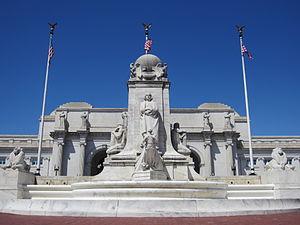
La ville de Washington compte de nombreuses sculptures en plein air. La Smithsonian Institution en compte près de 900 dans son inventaire. En plus des plus célèbres monuments et mémoriaux de la capitale, de nombreuses personnalités reconnues comme des héros nationaux ont été honorées, à titre posthume, une statue les représentant dans un parc ou une place publique. Certains de ces personnages de l'histoire américaine sont représentés plusieurs fois dans la capitale. Abraham Lincoln, par exemple, est représenté par au moins trois sculptures, dont celles au Lincoln Memorial, au Lincoln Park, et à l'ancienne Cour supérieure du district de Columbia. Plusieurs personnalités internationales, telles Mohandas Karamchand Gandhi, ont également été immortalisées par des statues. D'autres figures humaines ne font référence à aucun personnage historique telle par exemple la statue de la Liberté qui ne doit pas être confondue avec la statue de la Liberté à New York, statue allégorique de 19 ½ pieds de haut qui repose au sommet du dôme du Capitole.
La fontaine de Christophe Colomb est une œuvre d'art public réalisée par le sculpteur américain Lorado Taft. Située au rond-point Colomb face à la gare ferroviaire Union Station à Washington, ce monument se veut un hommage à l'explorateur Christophe Colomb.